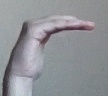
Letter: haa